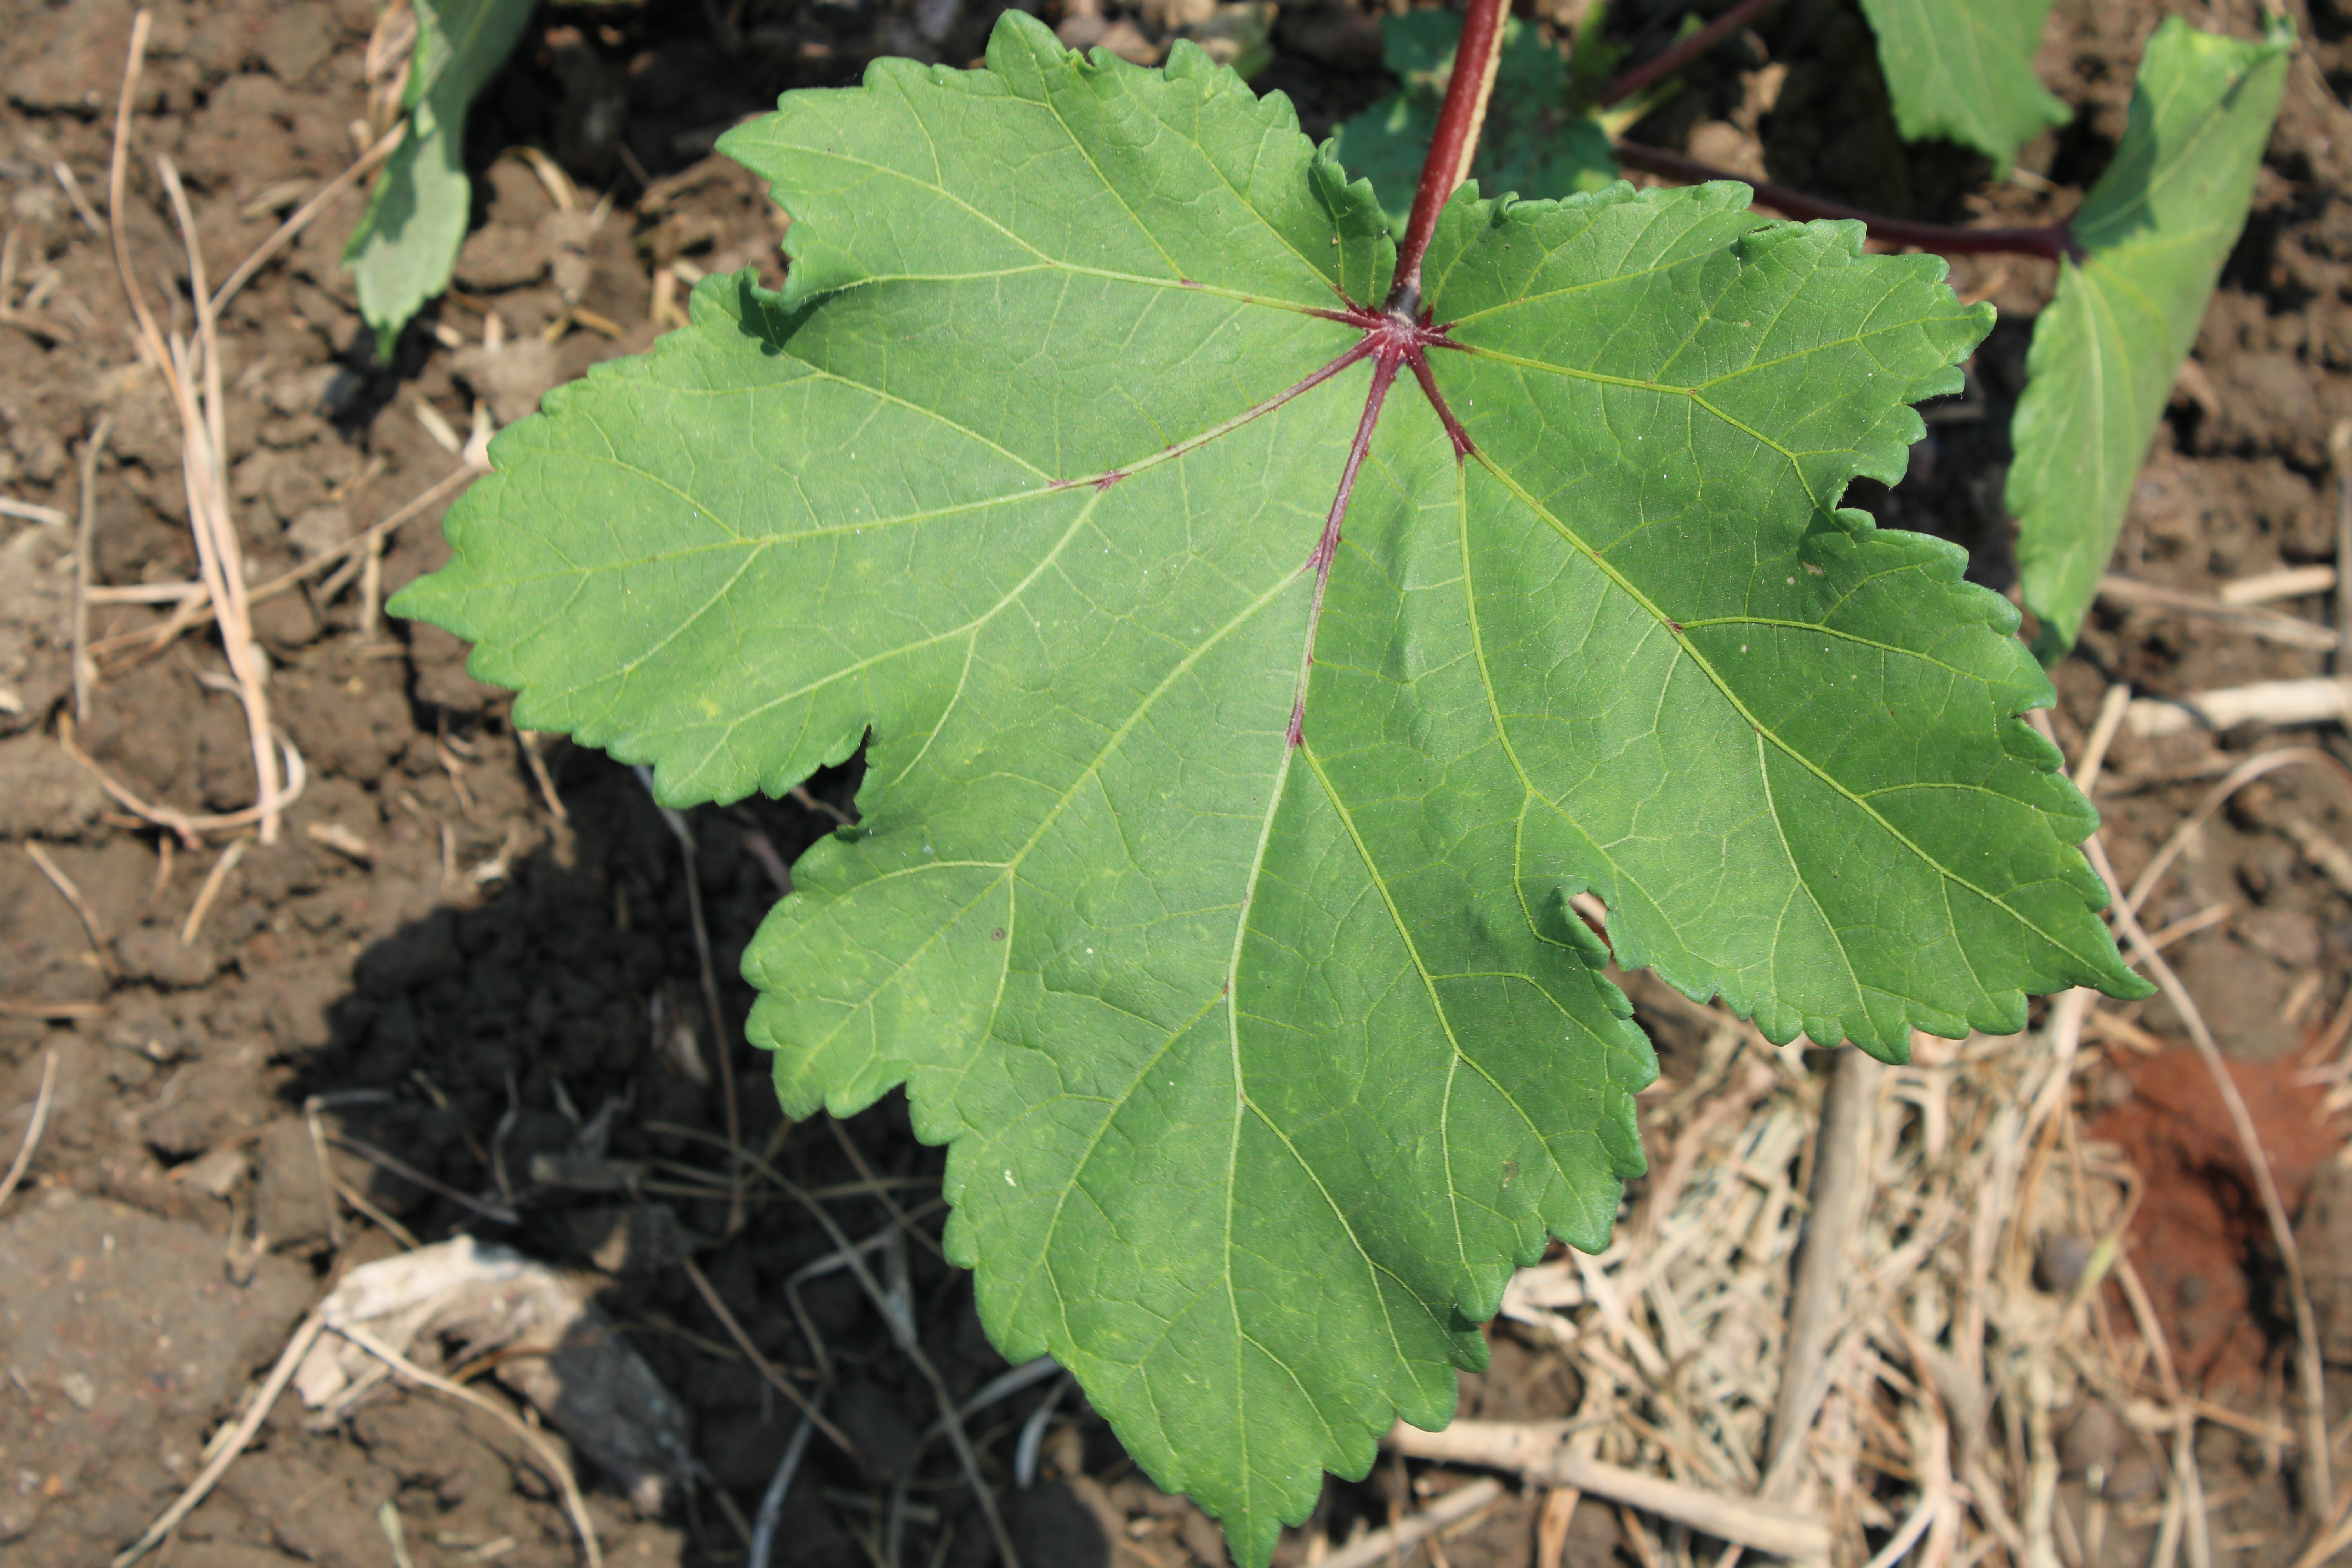
Label: Healthy